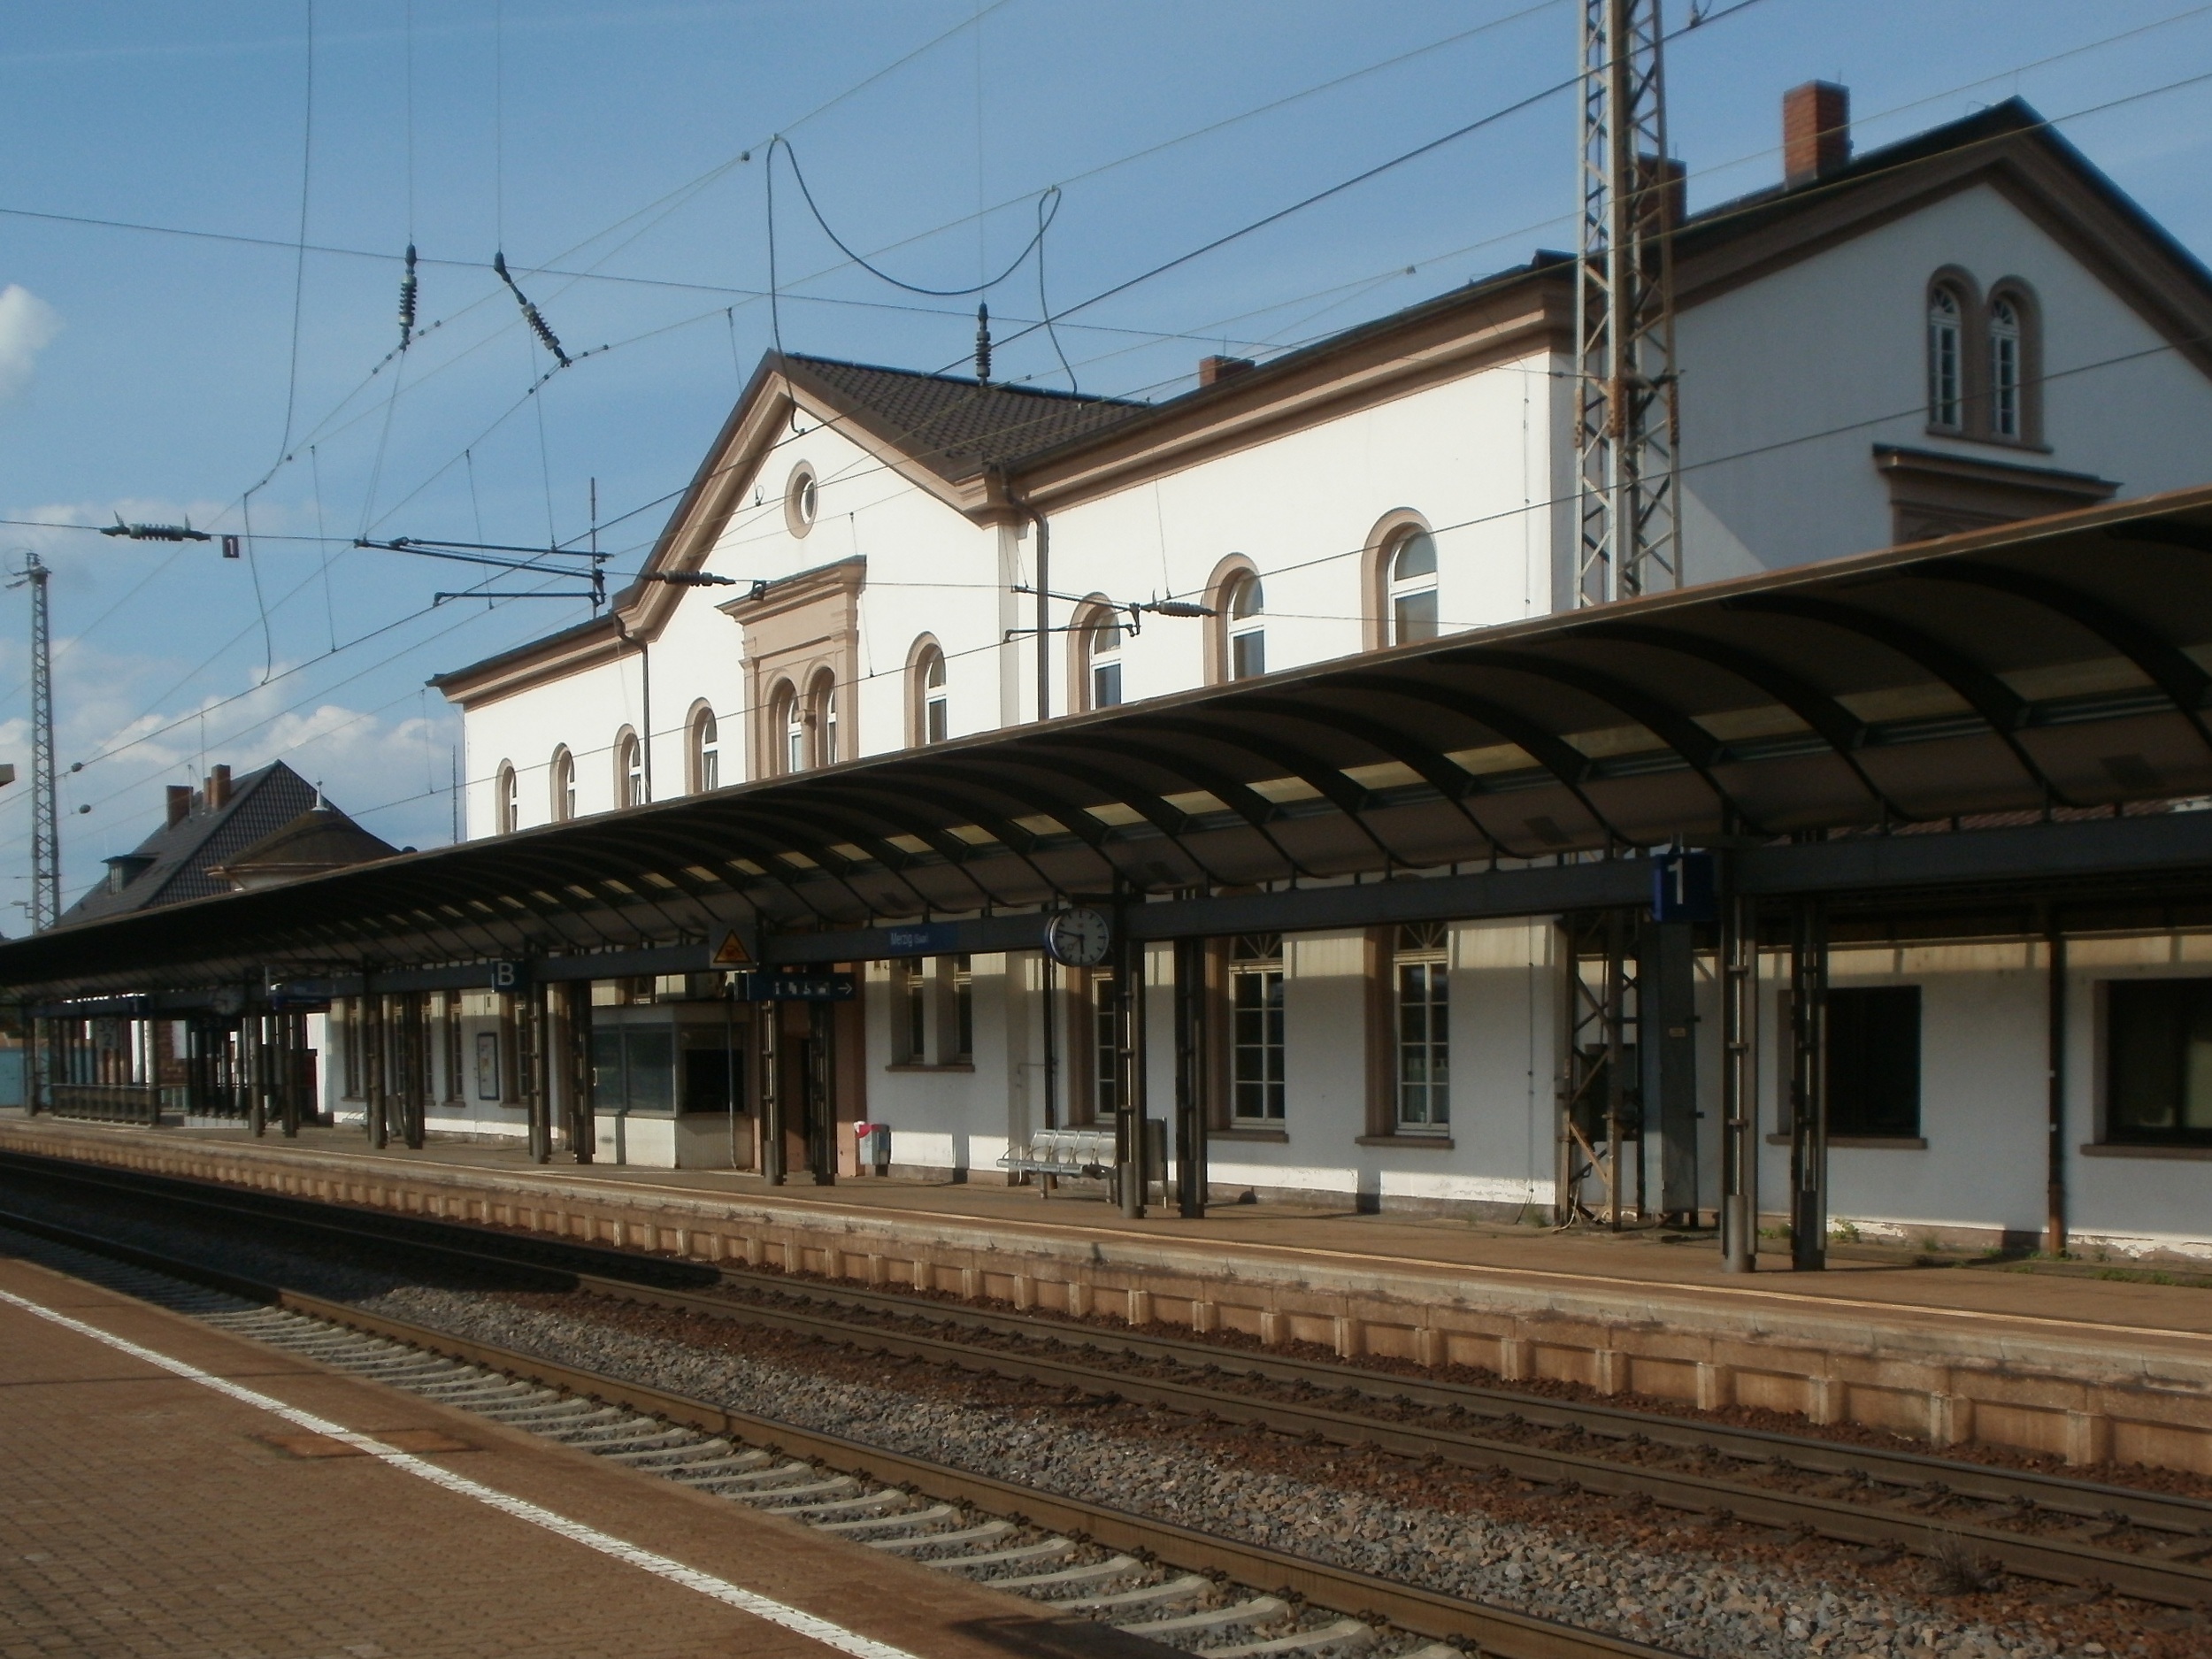
track, railway, building, train, travel, transport, vehicle, station, train station, platform, public transport, commuting, public, rail transport, residential area, merzig, rolling stock, railroad car, passenger car